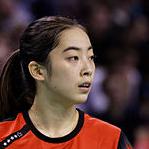
Age: 22